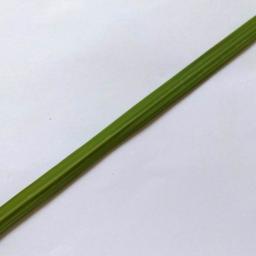
Label: Rice___Healthy